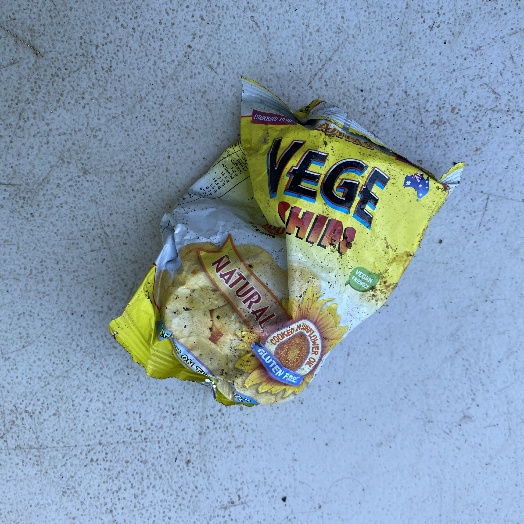
Label: Plastic